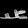
Label: Sandal